Willian Arão

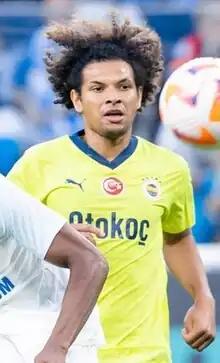
Willian Arão with Fenerbahçe in 2023

Willian Souza Arão da Silva (born 12 March 1992) is a Brazilian professional footballer who plays for Santos. Mainly a defensive midfielder, he can also play as a centre-back.